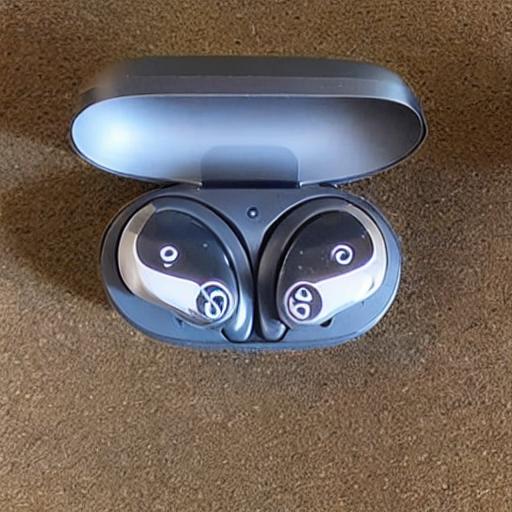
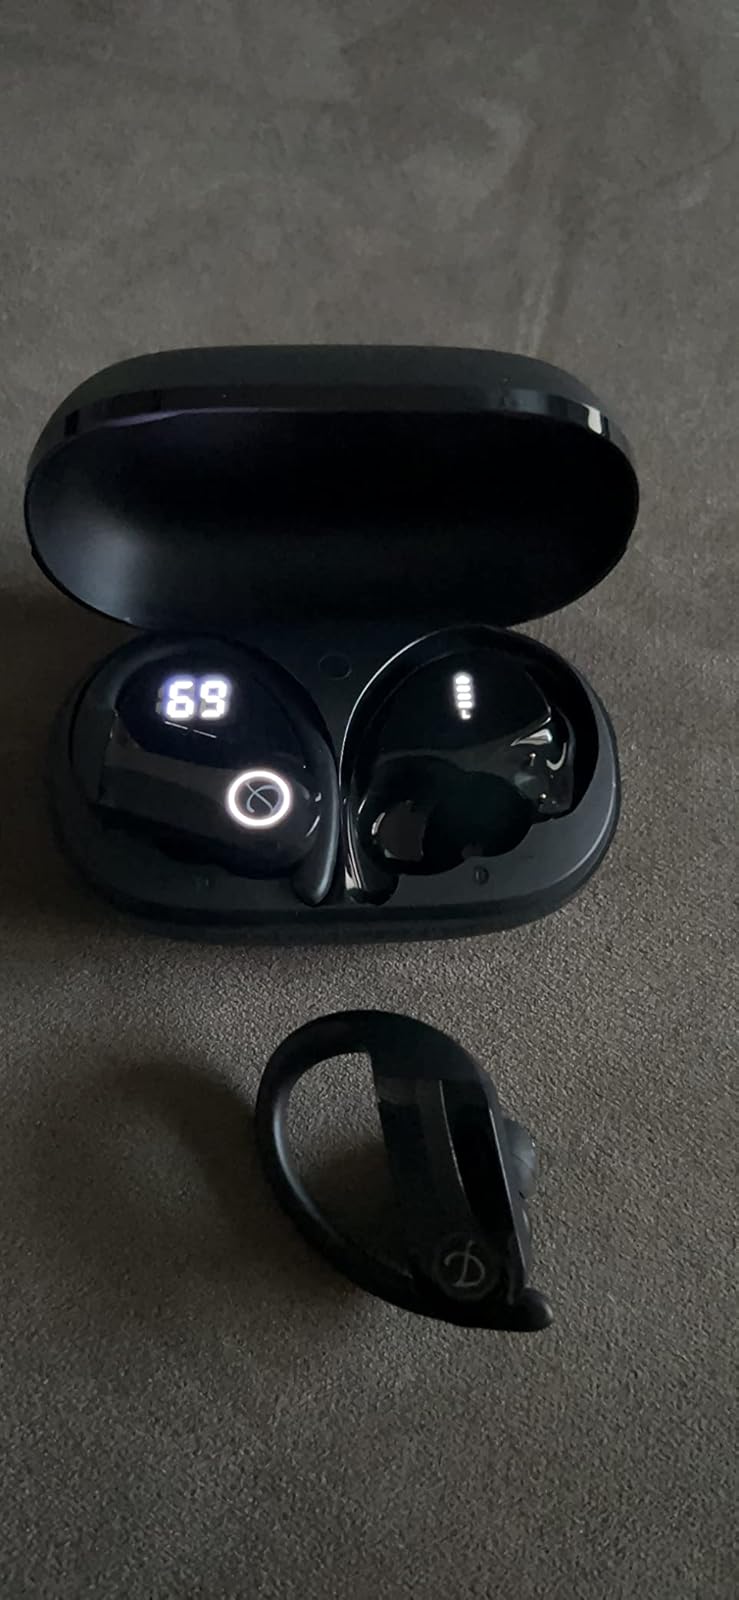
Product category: earbuds
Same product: no